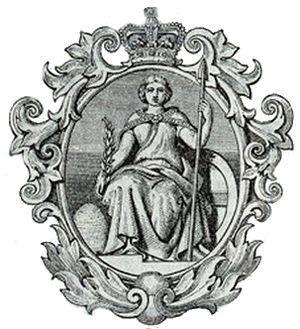
L'opération Bernhard était un projet de l'Allemagne nazie visant à falsifier des billets de banque britanniques. Le plan initial consistait à larguer les billets sur la Grande-Bretagne pour provoquer l'effondrement de l'économie britannique pendant la Seconde Guerre mondiale. La première phase a été menée à partir du début de 1940 par le Sicherheitsdienst sous le titre Unternehmen Andreas. L'unité a reproduit avec succès le papier chiffon utilisé par les Britanniques, a produit des blocs de gravure presque identiques et a décodé l'algorithme utilisé pour créer le code de série alphanumérique sur chaque note. L'opération a cessé au début de 1942 après que son chef, Alfred Naujocks, a perdu la faveur de son supérieur, Reinhard Heydrich.